Matot

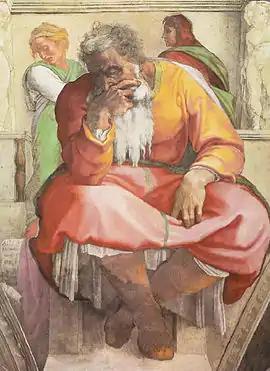
Jeremiah (fresco by Michelangelo)

The haftarah for Parashat Matot is Jeremiah 1:1–2:3. The haftarah is the first of three readings of admonition leading up to Tisha B'Av.